2019 Santiago ePrix

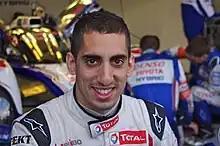
Sebastien Buemi, pictured here in 2013, inherited Pole Position, following a penalty for Lucas Di Grassi over a brake infringement

Lucas di Grassi had been set to start the race from pole position after the Audi Sport ABT Schaeffler driver went quickest by a considerable margin in Super Pole, posting a time of 1:08.290 to go 0.526 seconds clear of Sebastien Buemi in an uncharacteristically spaced-out Super Pole session. It would have marked the second consecutive pole for Audi-powered cars in Season Five of the ABB FIA Formula E Championship after Sam Bird's pole run in Marrakech for customer team Envision Virgin Racing. However, Sebastien Buemi inherited pole position for the race, after di Grassi was penalized following a stewards’ investigation into his brake usage on his in-lap after his group qualifying run. Di Grassi was found to have used the brakes on his Audi e-tron FE05 more during the in-lap than on the flying lap, violating a new rule that was introduced prior to the race concerning brake usage, believed to have been brought in following Tom Dillmann’s brake failure in Marrakesh, which resulted in his parc ferme collision with Robin Frijns. The Audi Sport ABT Schaeffler driver therefore had his qualifying times deleted, including his pole-setting Super Pole time, and will start from the back of the grid. As such, all drivers were promoted by 1 spot, with Pascal Wehrlein qualifying third, ahead of di Grassi's teammate Daniel Abt, while Bird made it three Audis in Super Pole, qualifying fourth and fifth place on the grid went to Stoffel Vandoorne for Venturi.